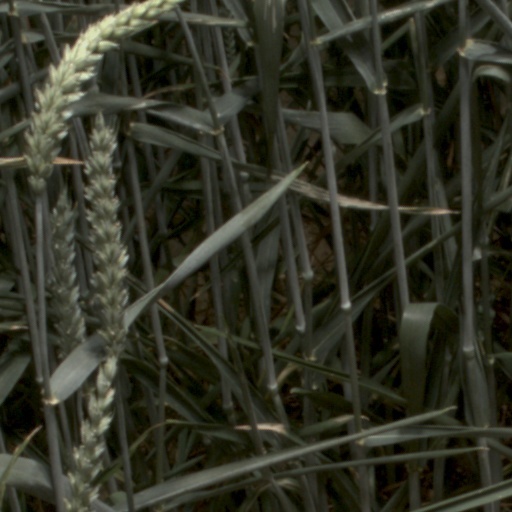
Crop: wheat